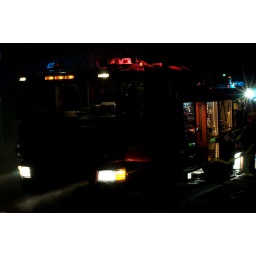
A house in the street burns.